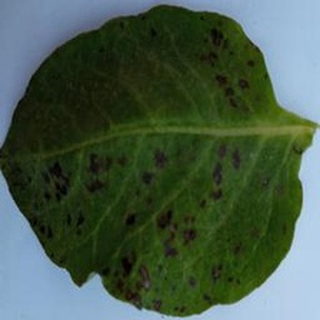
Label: potato_early_blight